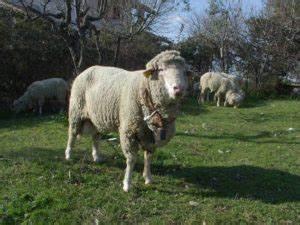
sheep